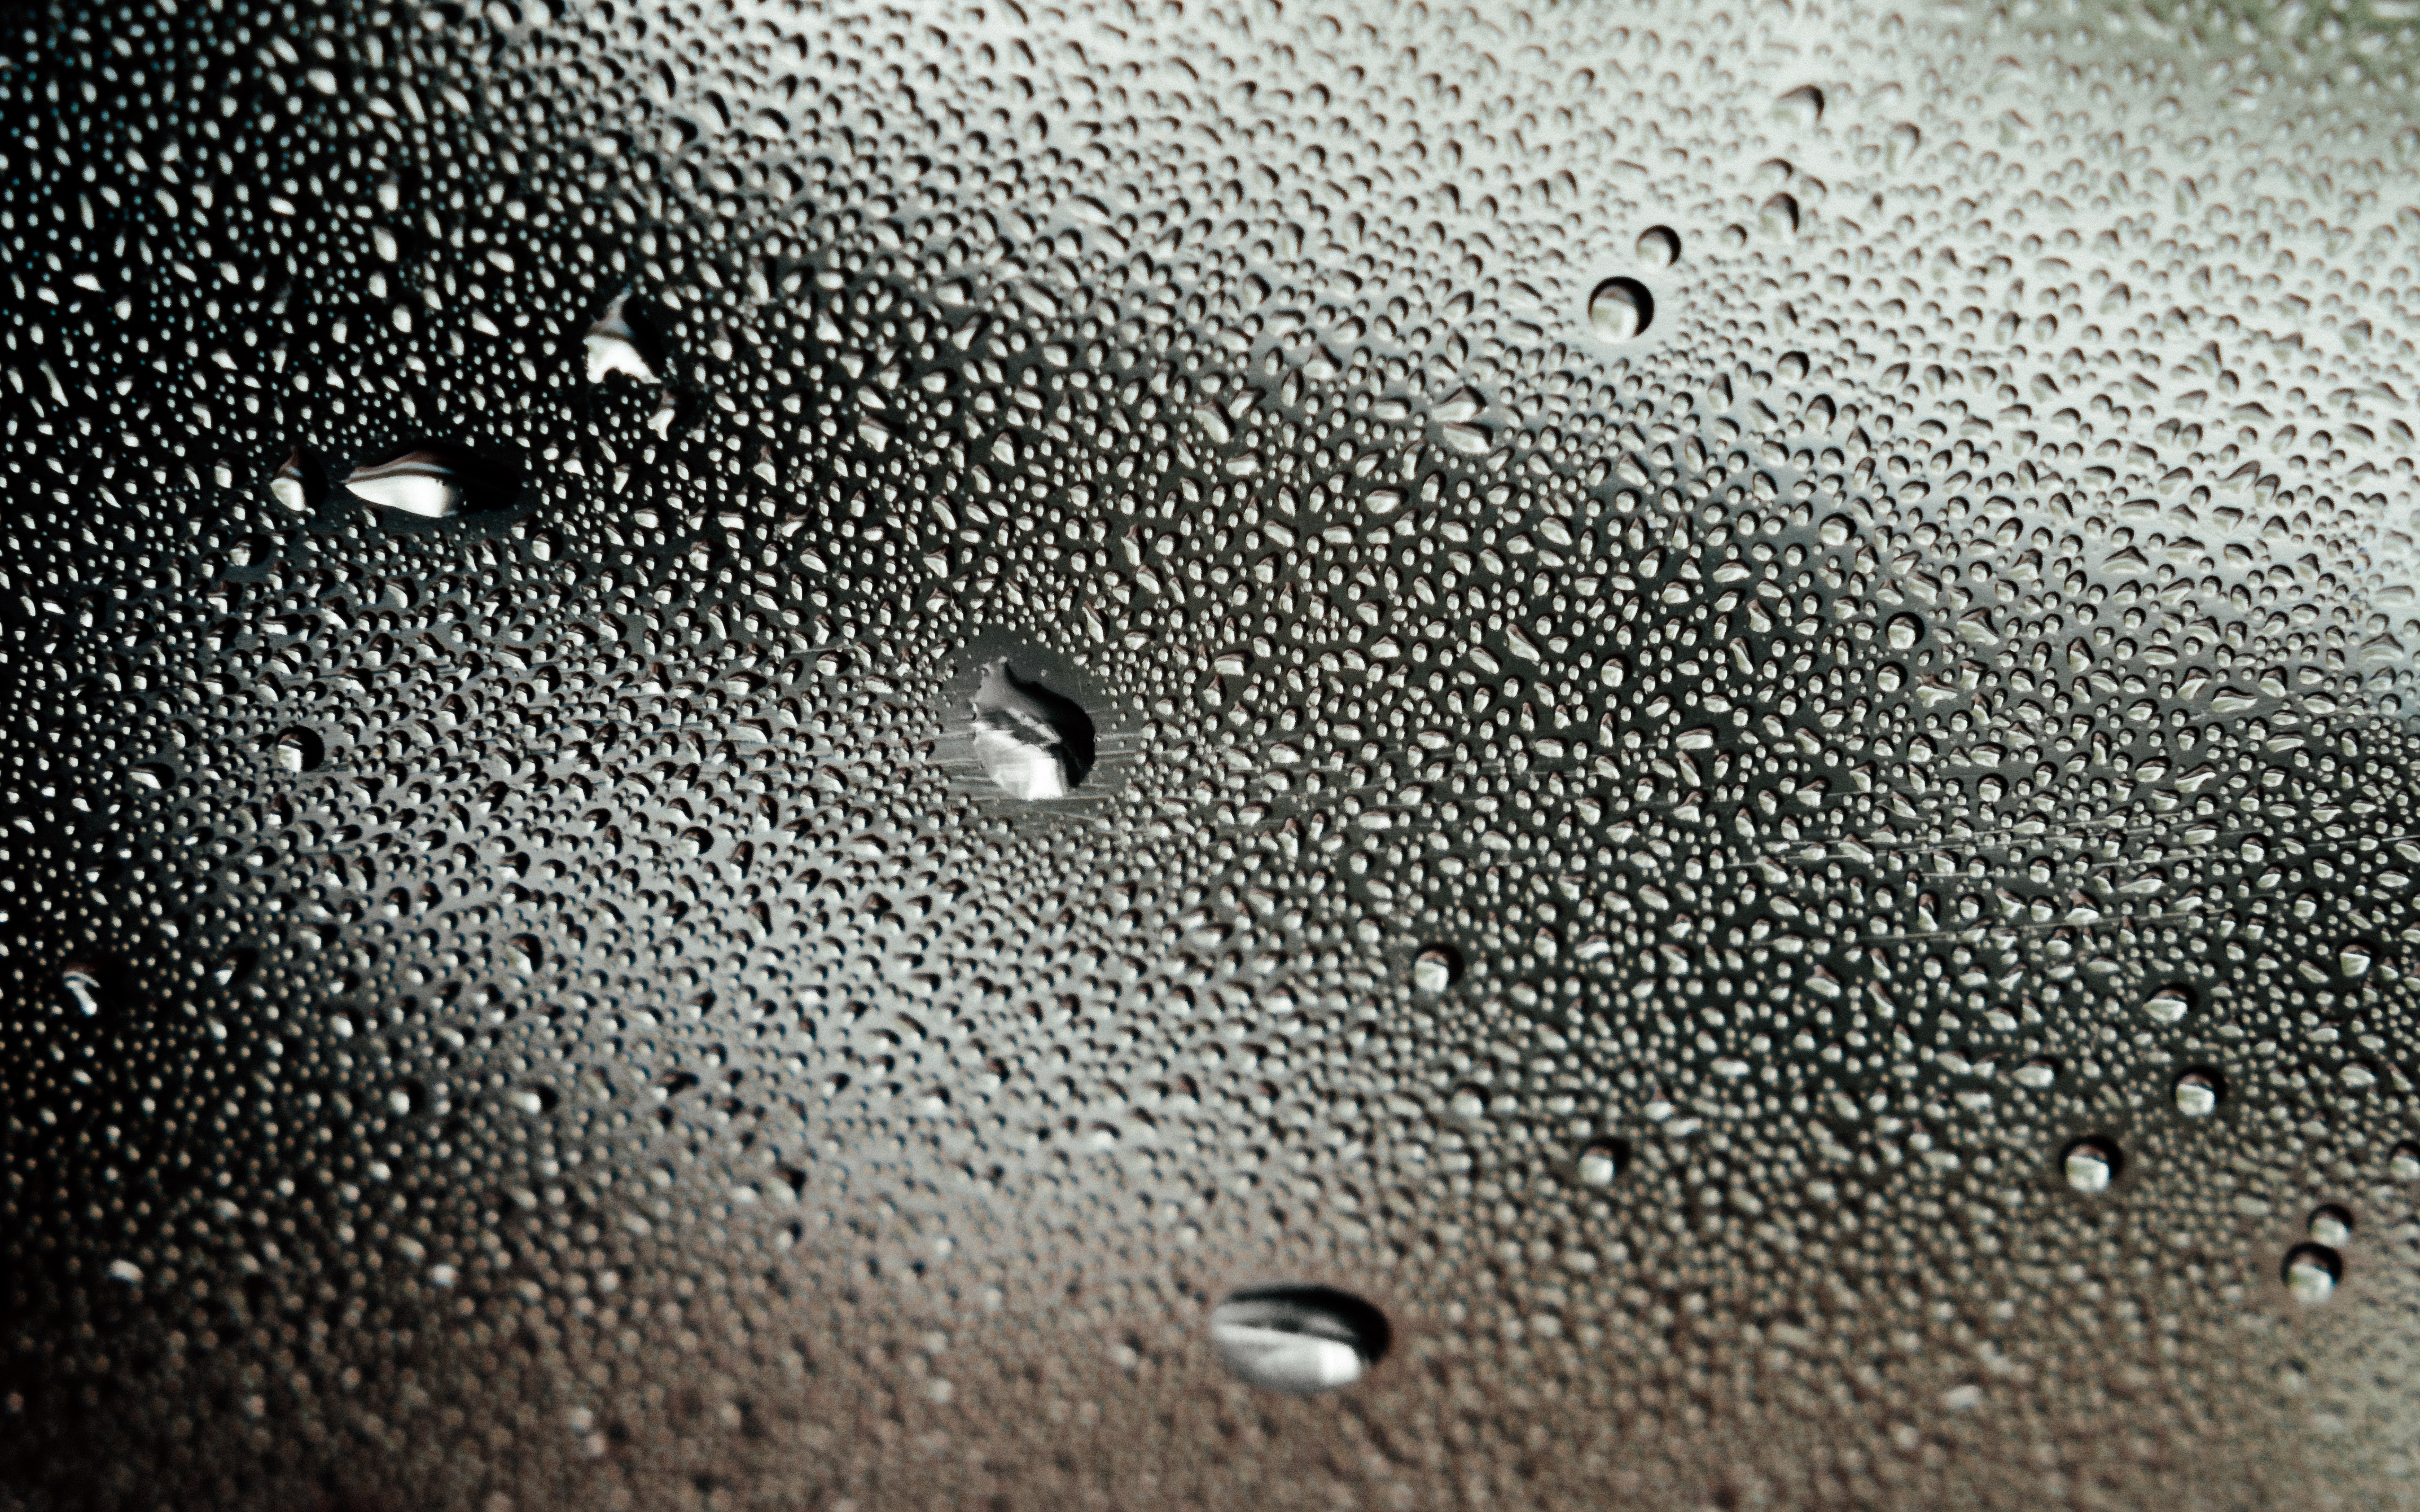
drop, texture, asphalt, soil, monochrome, circle, close up, macro photography